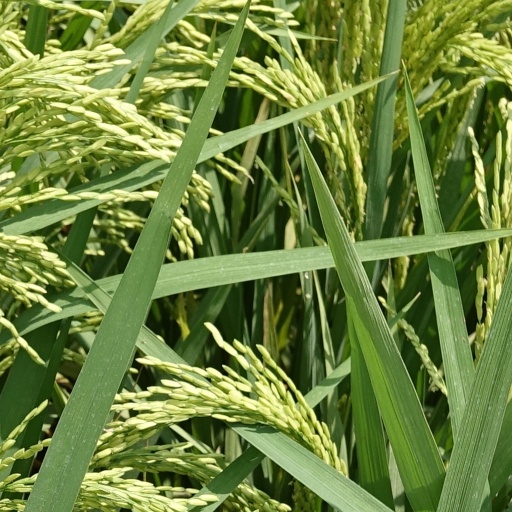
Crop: rice